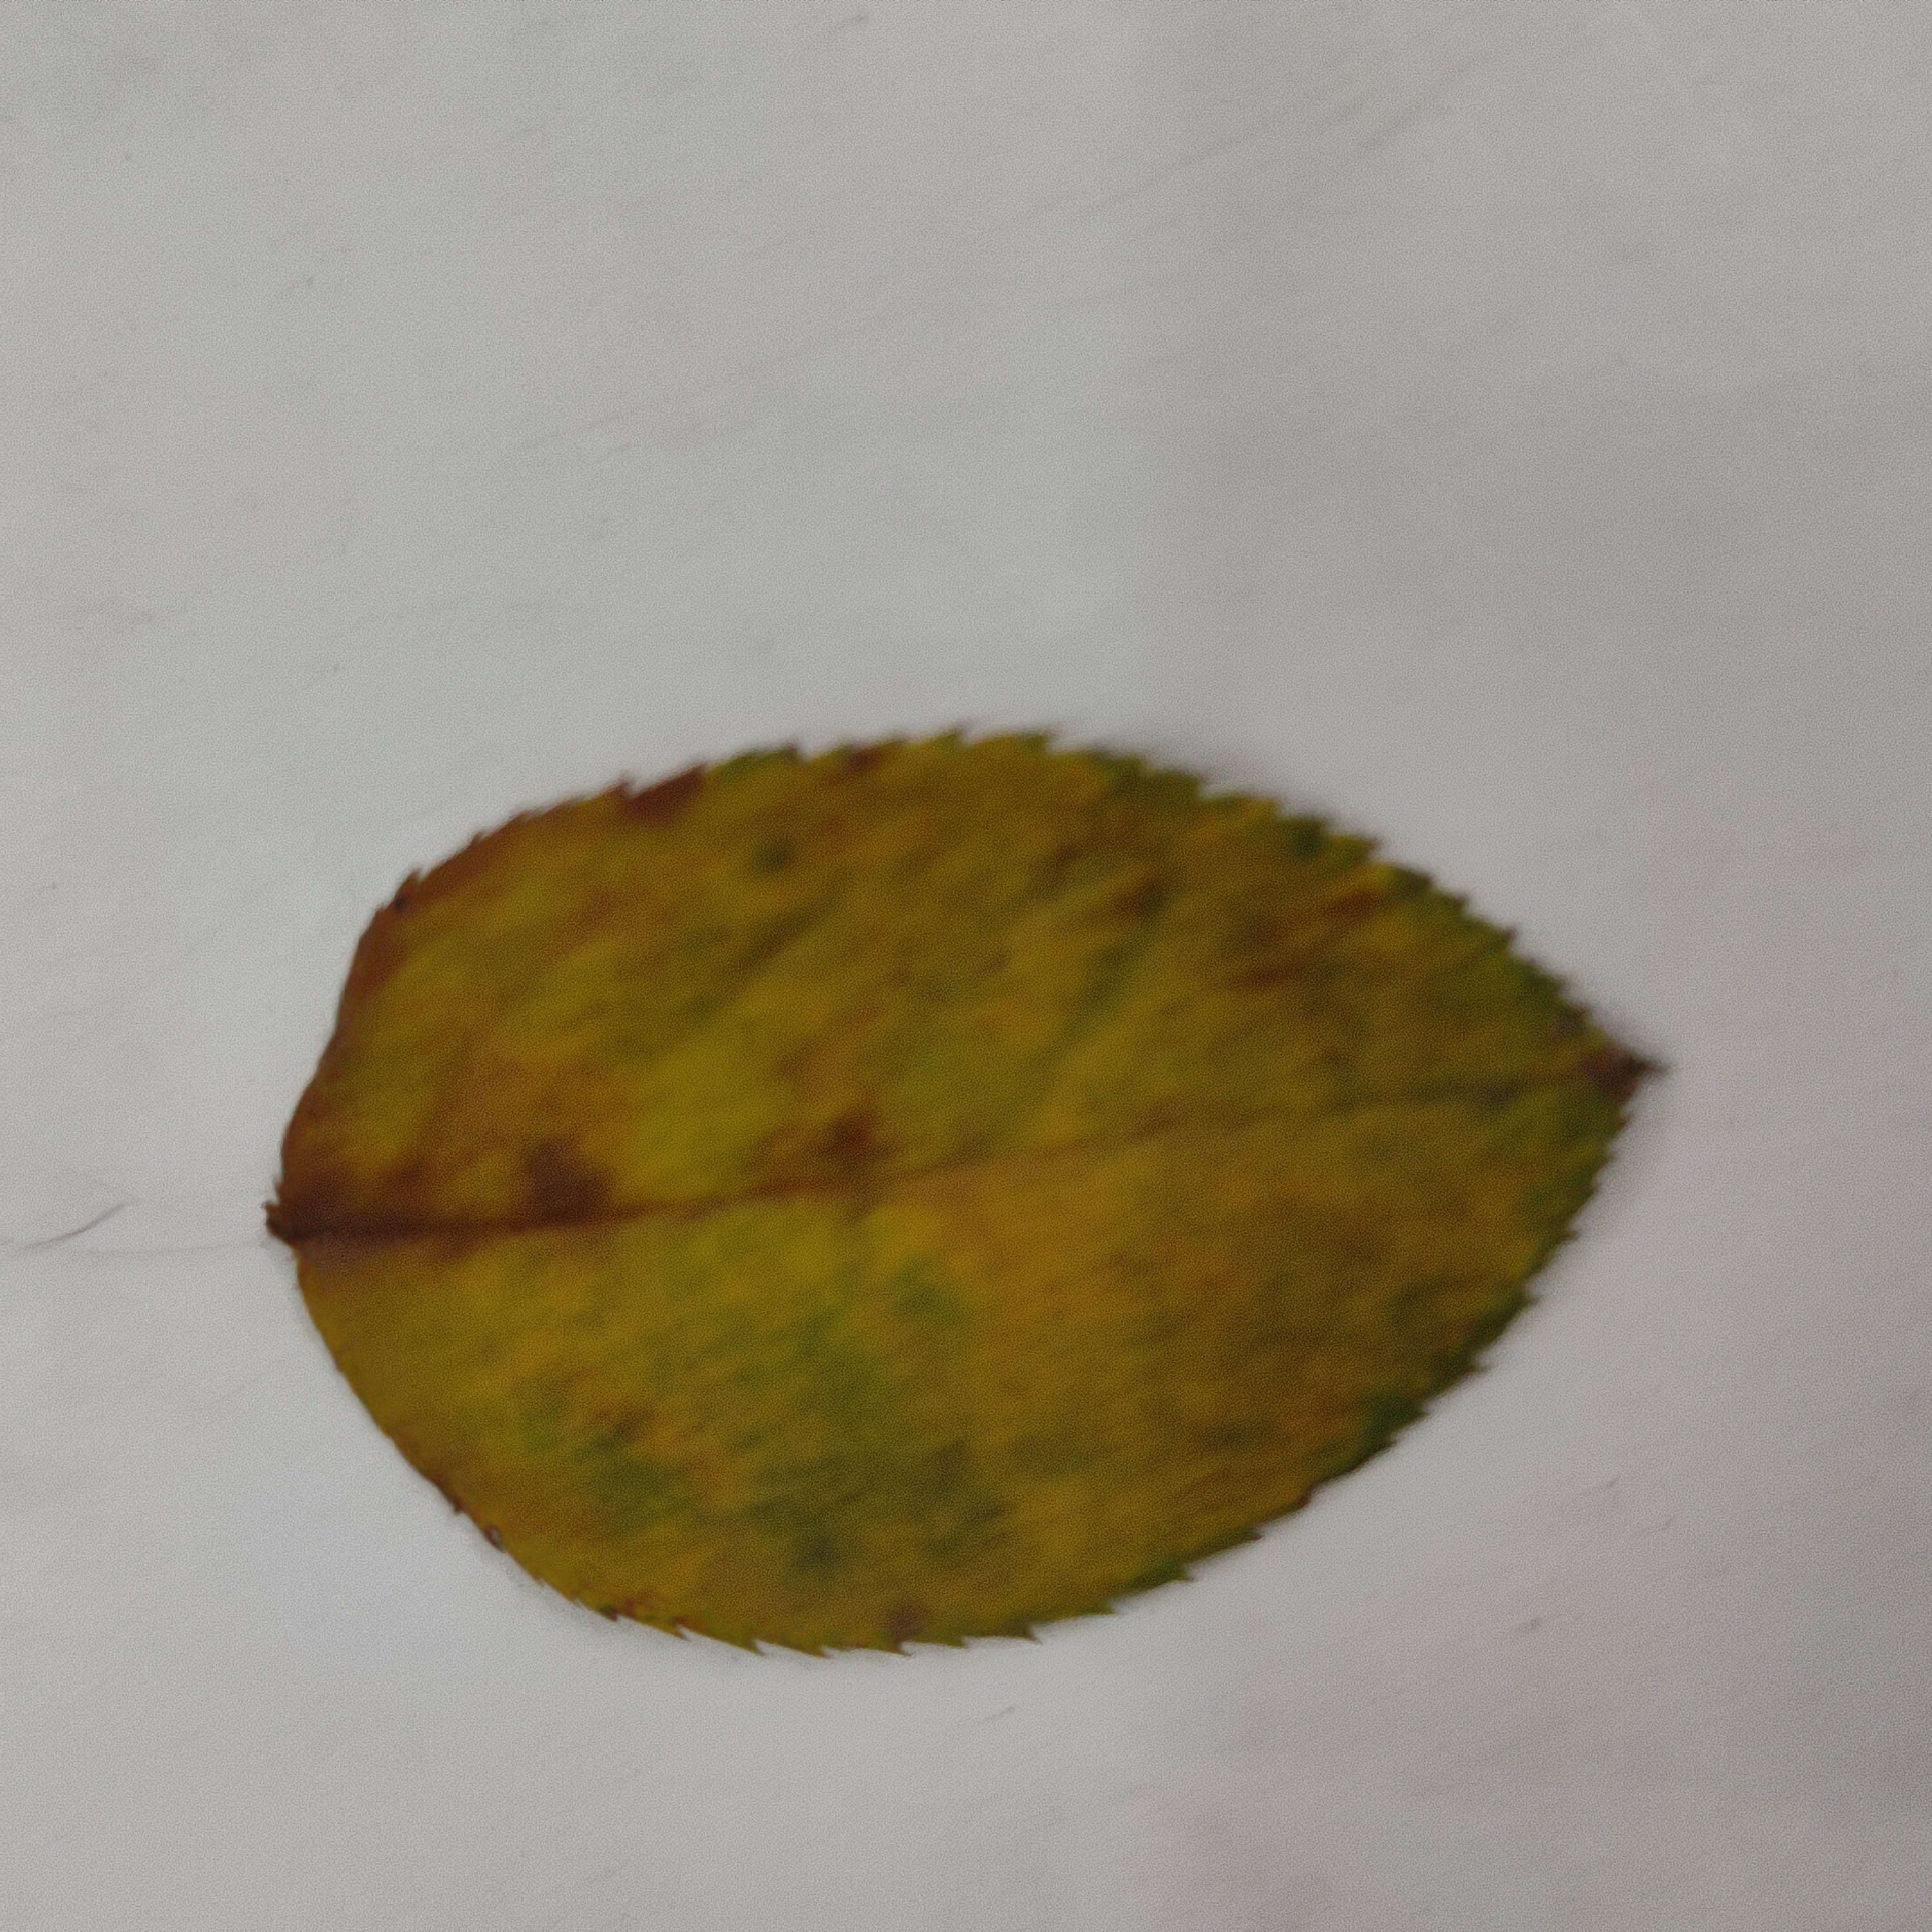
Label: Yellow Mosaic Virus